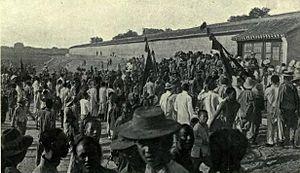
La restauration mandchoue de juillet 1917 est une tentative de restaurer la monarchie en Chine par le général Zhang Xun, dont l'armée avait investi Pékin et brièvement réinstallé le dernier empereur de la dynastie Qing, Puyi, sur le trône. La restauration ne dure que quelques jours du 1ᵉʳ au 12 juillet. Elle est rapidement renversée par les troupes républicaines.